Bhoomiyile Rajakkanmar

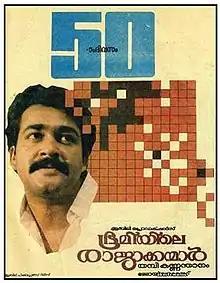
Poster

Bhoomiyile Rajakkanmar is a 1987 Indian Malayalam-language political thriller film directed by Thampi Kannanthanam, written by Dennis Joseph, and produced by Joy Thomas under the company Jubilee Productions. It features Mohanlal, Suresh Gopi, Nalini, Balan K. Nair, Adoor Bhasi, Jagadish, and Jagathy Sreekumar in major roles. The music for the film was composed by S. P. Venkatesh. This film was remade in Telugu.